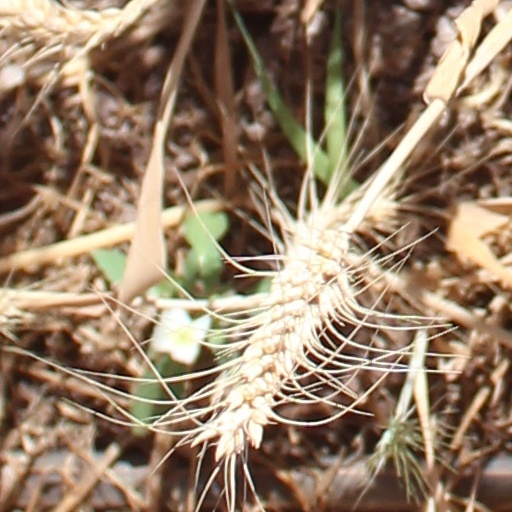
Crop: wheat